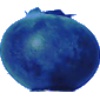
Label: Huckleberry 1